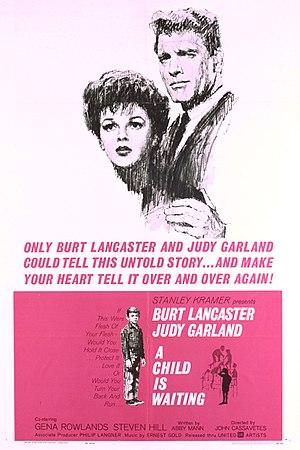
Un enfant attend est un film américain, le troisième réalisé par John Cassavetes après Too Late Blues et avant Faces, sorti aux États-Unis le 13 février 1963 et le 24 octobre 1979 en France.
Steven Hill, de son vrai nom Solomon Krakovsky, né le 24 février 1922 à Seattle et mort le 23 août 2016 à Monsey dans l'État de New York, est un acteur américain. Il est aussi un adaptateur de pièces de théâtre à l’Actors Studio et à quelques reprises un auteur de théâtre durant les années 1940 et 1950.